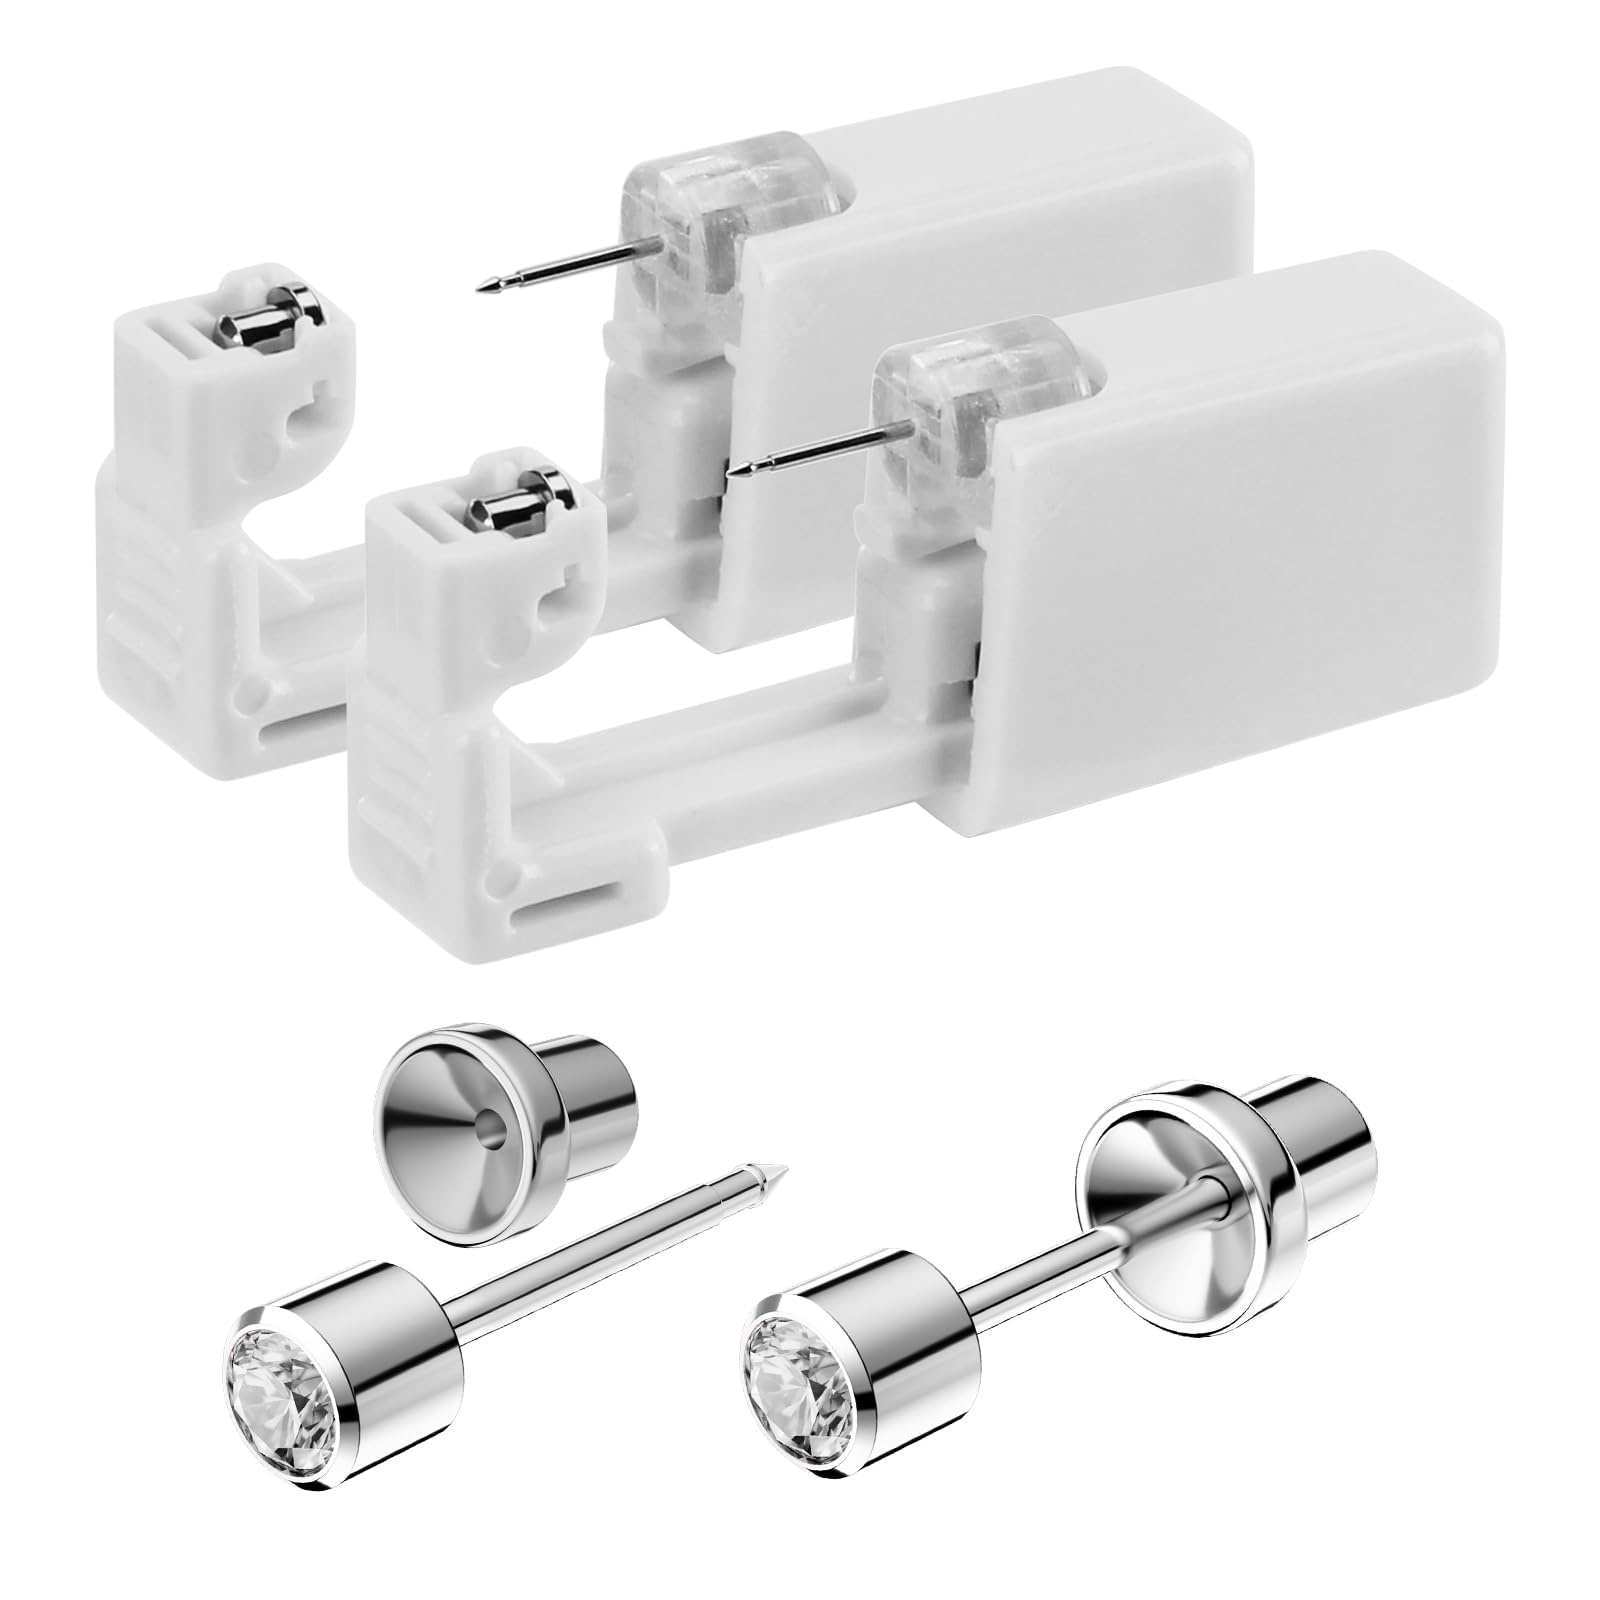
SugarTang Safe Piercing Earrings and Ear Piercing Kits 3mm, Stainless Steel Cubic Zirconia Ear Piercing Gun Sets,with Short Post and Safe backs for Baby or Girl's Studs (Apr-1pair), White
Brand: SugarTang Color: White Features: [Popular Usage of Ear Piercing Gun Kit] Our ear piercing gun kit with safe backing perfect for women, men and multiple piercings (such as:standard lobe piercing, forward helix piercing, industrial piercing, auricle piercing.anti-tragus piercing, helix piercing, rook piercing, daith piercing). SugarTang offer a wide variety of ear piercing earrings for your choice, all ear piercing kits preloaded earring studs come with sparkle AAAAA cubic zirconia [Birthstone Ear Piercing Gun Kit] SugarTang offer the Birthstone Earrings Piercing Kit, specially designed for girls, kids, todder, teenager. Each pair of stud earrings is adorned with a birthstone that corresponds to the specific month, symbolizing its unique significance. These birthstone stud earrings are believed to bring luck, protection, and positive energy to the wearer, adding an extra touch of meaning to their jewelry collection [Surgical Stainless Steel Materials] Our professional ear piercing kit made in surgical stainless steel materials, all hypoallergenic disposable ear piercing kits are made in 100000 grade clean room, and individually sealed package [Size] Cubic Zirconia:3 mm; Diameter of Pin: 20 Gauge (0.8 mm); Length of Post: 0.039"(10 mm); sharp enough to make an actual clean incision thru the flesh.SugarTang offer styles of earrings stud, hoop earrings to change your starter earrings after 4-6 weeks [Steps for SugarTang's Ear Piercing Kit] 1. Clean hand and sterilize the earlobe with an alcohol pad; 2. Aim the position that needs to be pierced, press quickly and hold for one second, then release; 3. Remove the plastic cover to complete Package Dimensions: 3.0 x 3.0 x 0.7 inches
Brand: SugarTang
Category: Business & Industrial > Piercing & Tattooing > Piercing Supplies